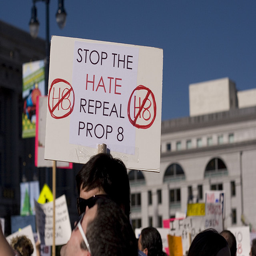
A person at a rally holds up a sign to repeal Prop 8.
A protest sign requesting the repeal of prop 8.
Men hold signs as they march in protest.
A bunch of people protesting on the streets.
People with picket signs stating repeal prop 8.